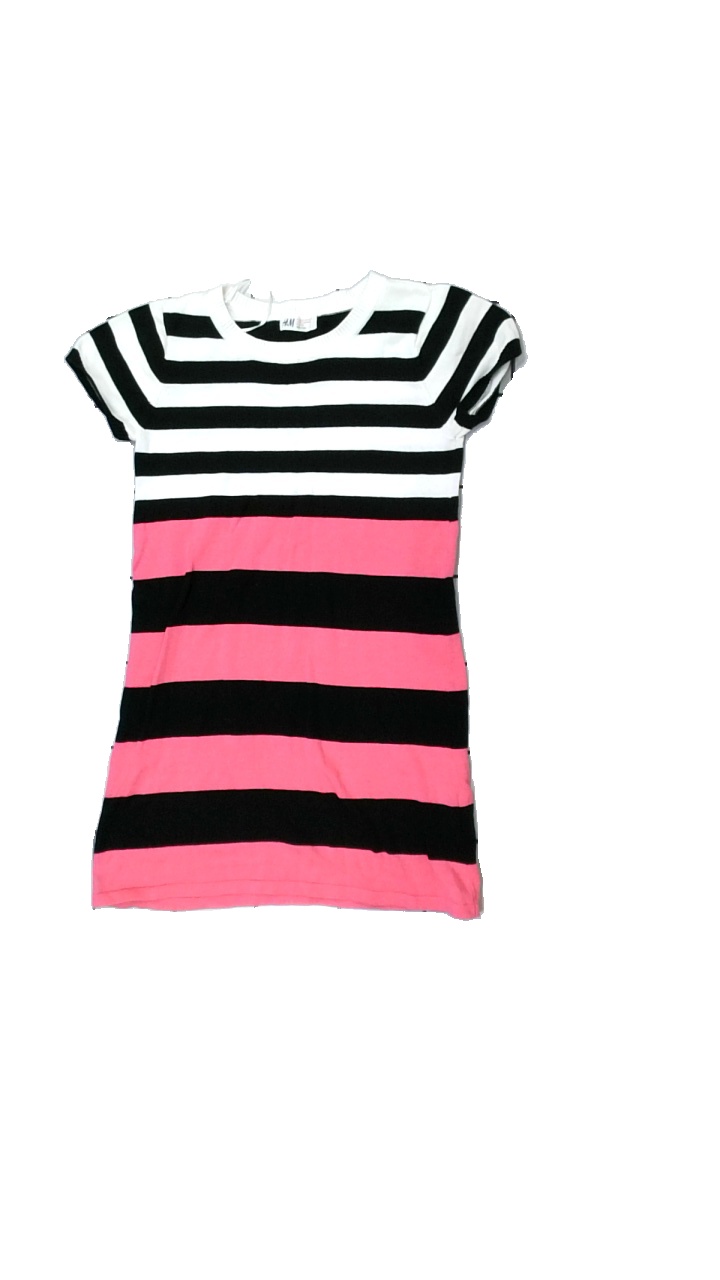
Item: Dress (Children)
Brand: H&m
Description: randig klänning
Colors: Black, White, Pink
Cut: Regular
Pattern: Striped
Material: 100% cotton
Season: All
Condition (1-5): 5
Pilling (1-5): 5
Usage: Reuse
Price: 50-100